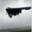
Label: airplane